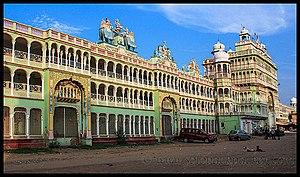
Jhunjhunu est une ville du district de Jhunjhunu, au Rajasthan en Inde.